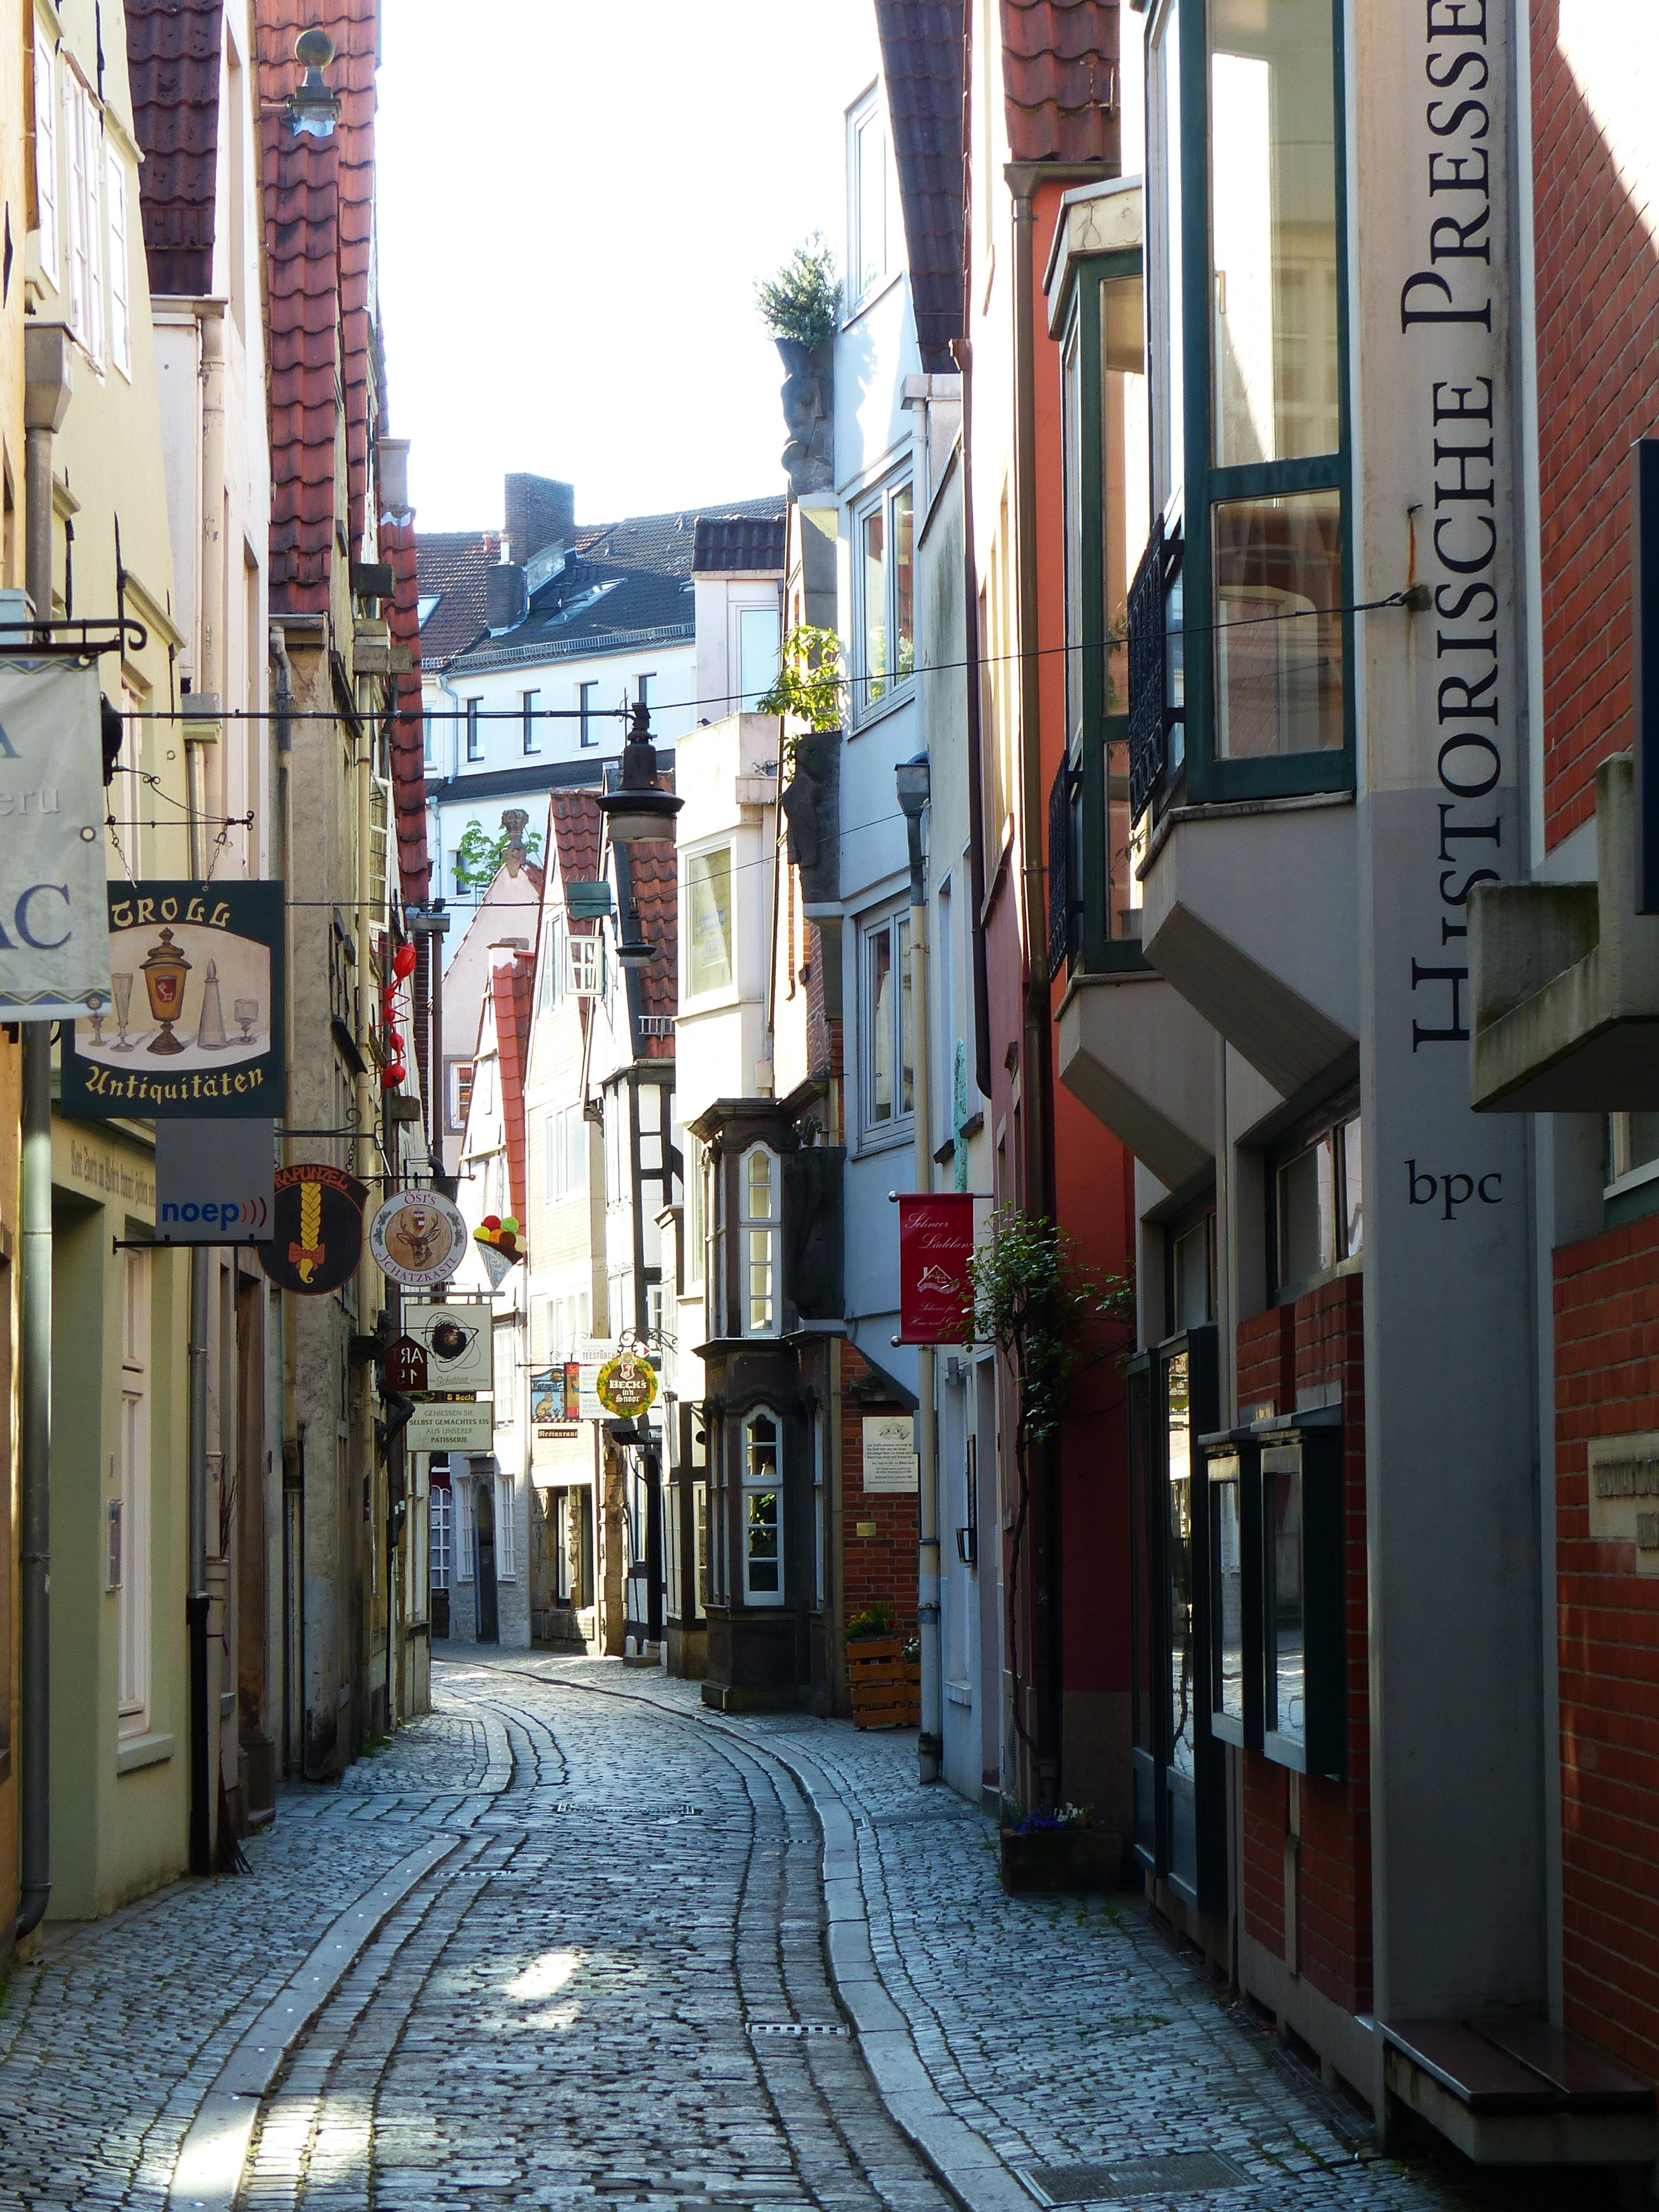
road, street, town, alley, city, cityscape, downtown, facade, lane, places of interest, old town, infrastructure, old houses, gang, neighbourhood, urban area, residential area, bremen schnoor, schnoor, human settlement